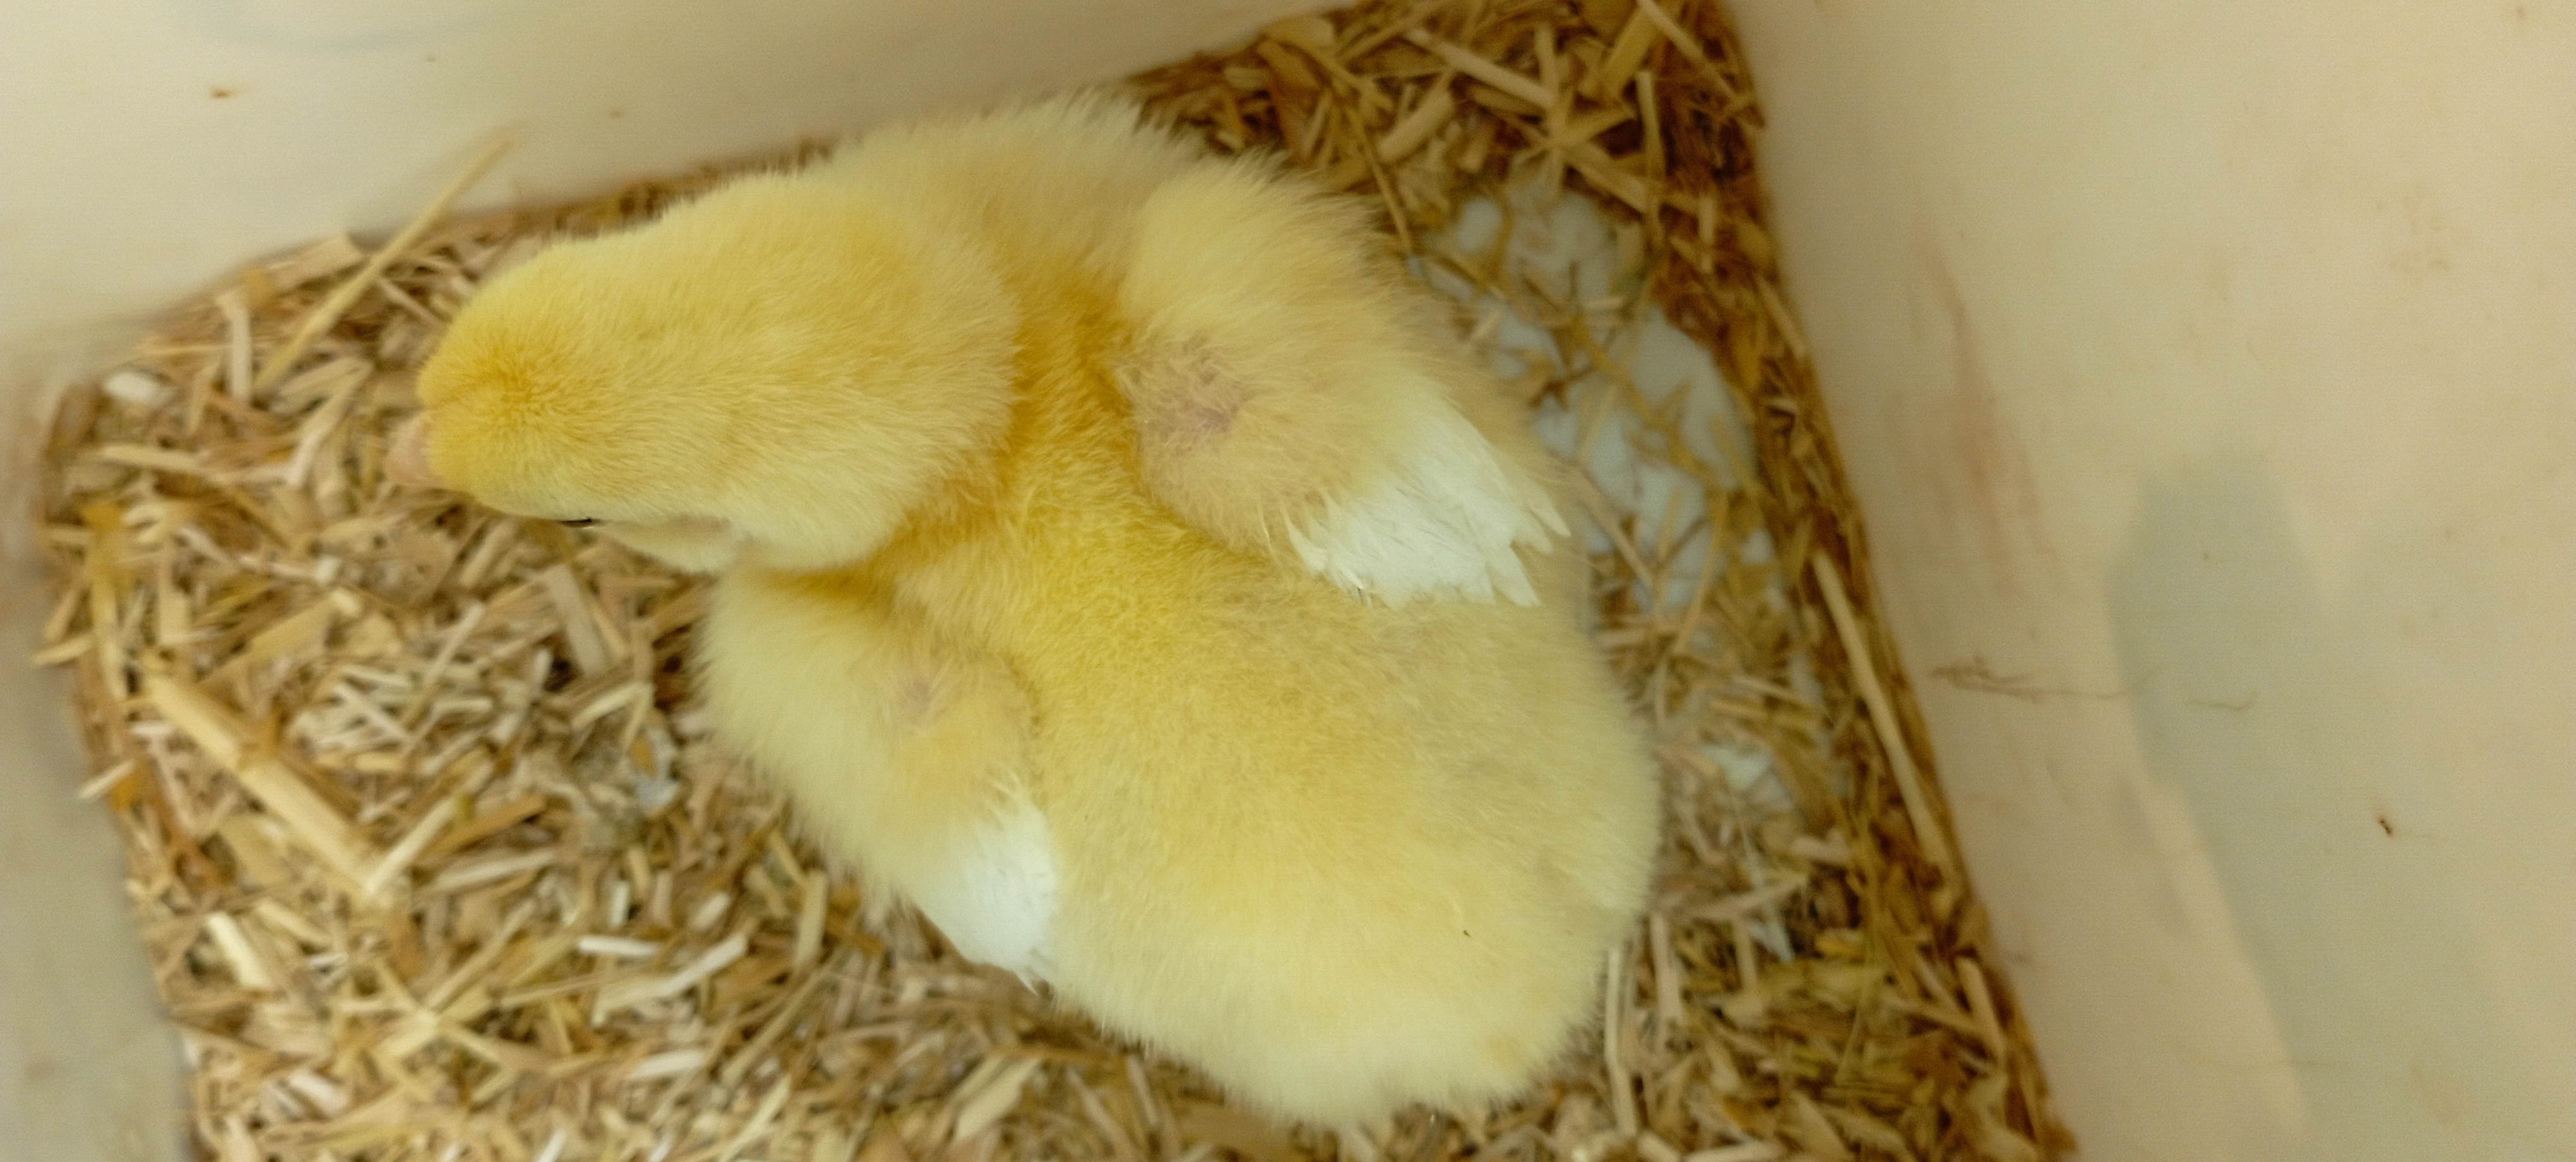
Weight: 184 g